Halothamnus

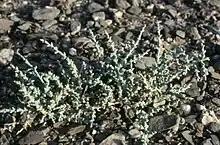
"Halothamnus iranicus"

Some species of "Halothamnus" are important grazing plants for camels, sheep and goats, and are therefore used for the recultivation of pasture, for example "Halothamnus subaphyllus", "Halothamnus auriculus" and "Halothamnus glaucus". "Halothamnus subaphyllus" is planted for the stabilisation of mobile sands and for the production of the medically used alkaloid Salsolin. "Halothamnus somalensis" is used as medicinal plant against parasitic worms. In former times "Halothamnus subaphyllus" and "Halothamnus glaucus" were used to extract potash for making soap.